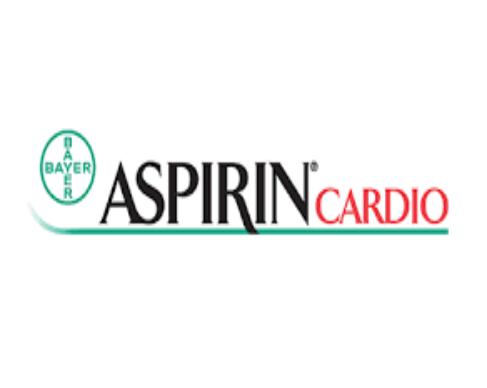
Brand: aspirin
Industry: Medical